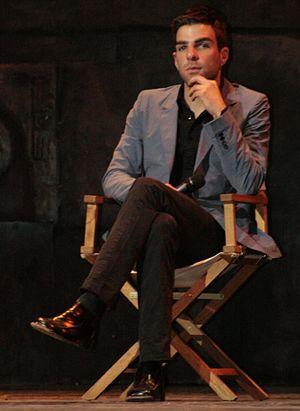
Gabriel Gray, qui se fait appeler Sylar, est un personnage du feuilleton télévisé américain Heroes, interprété par Zachary Quinto.